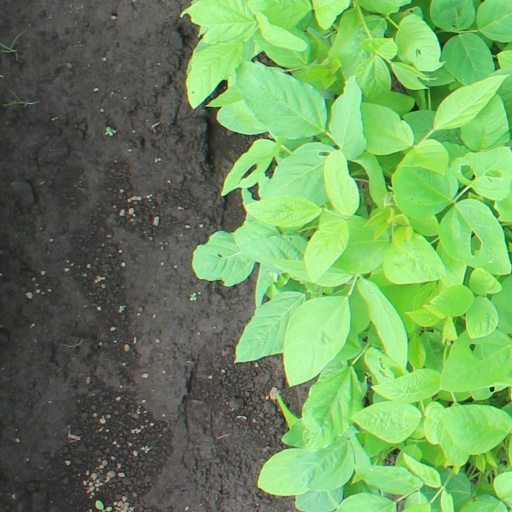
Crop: soybean